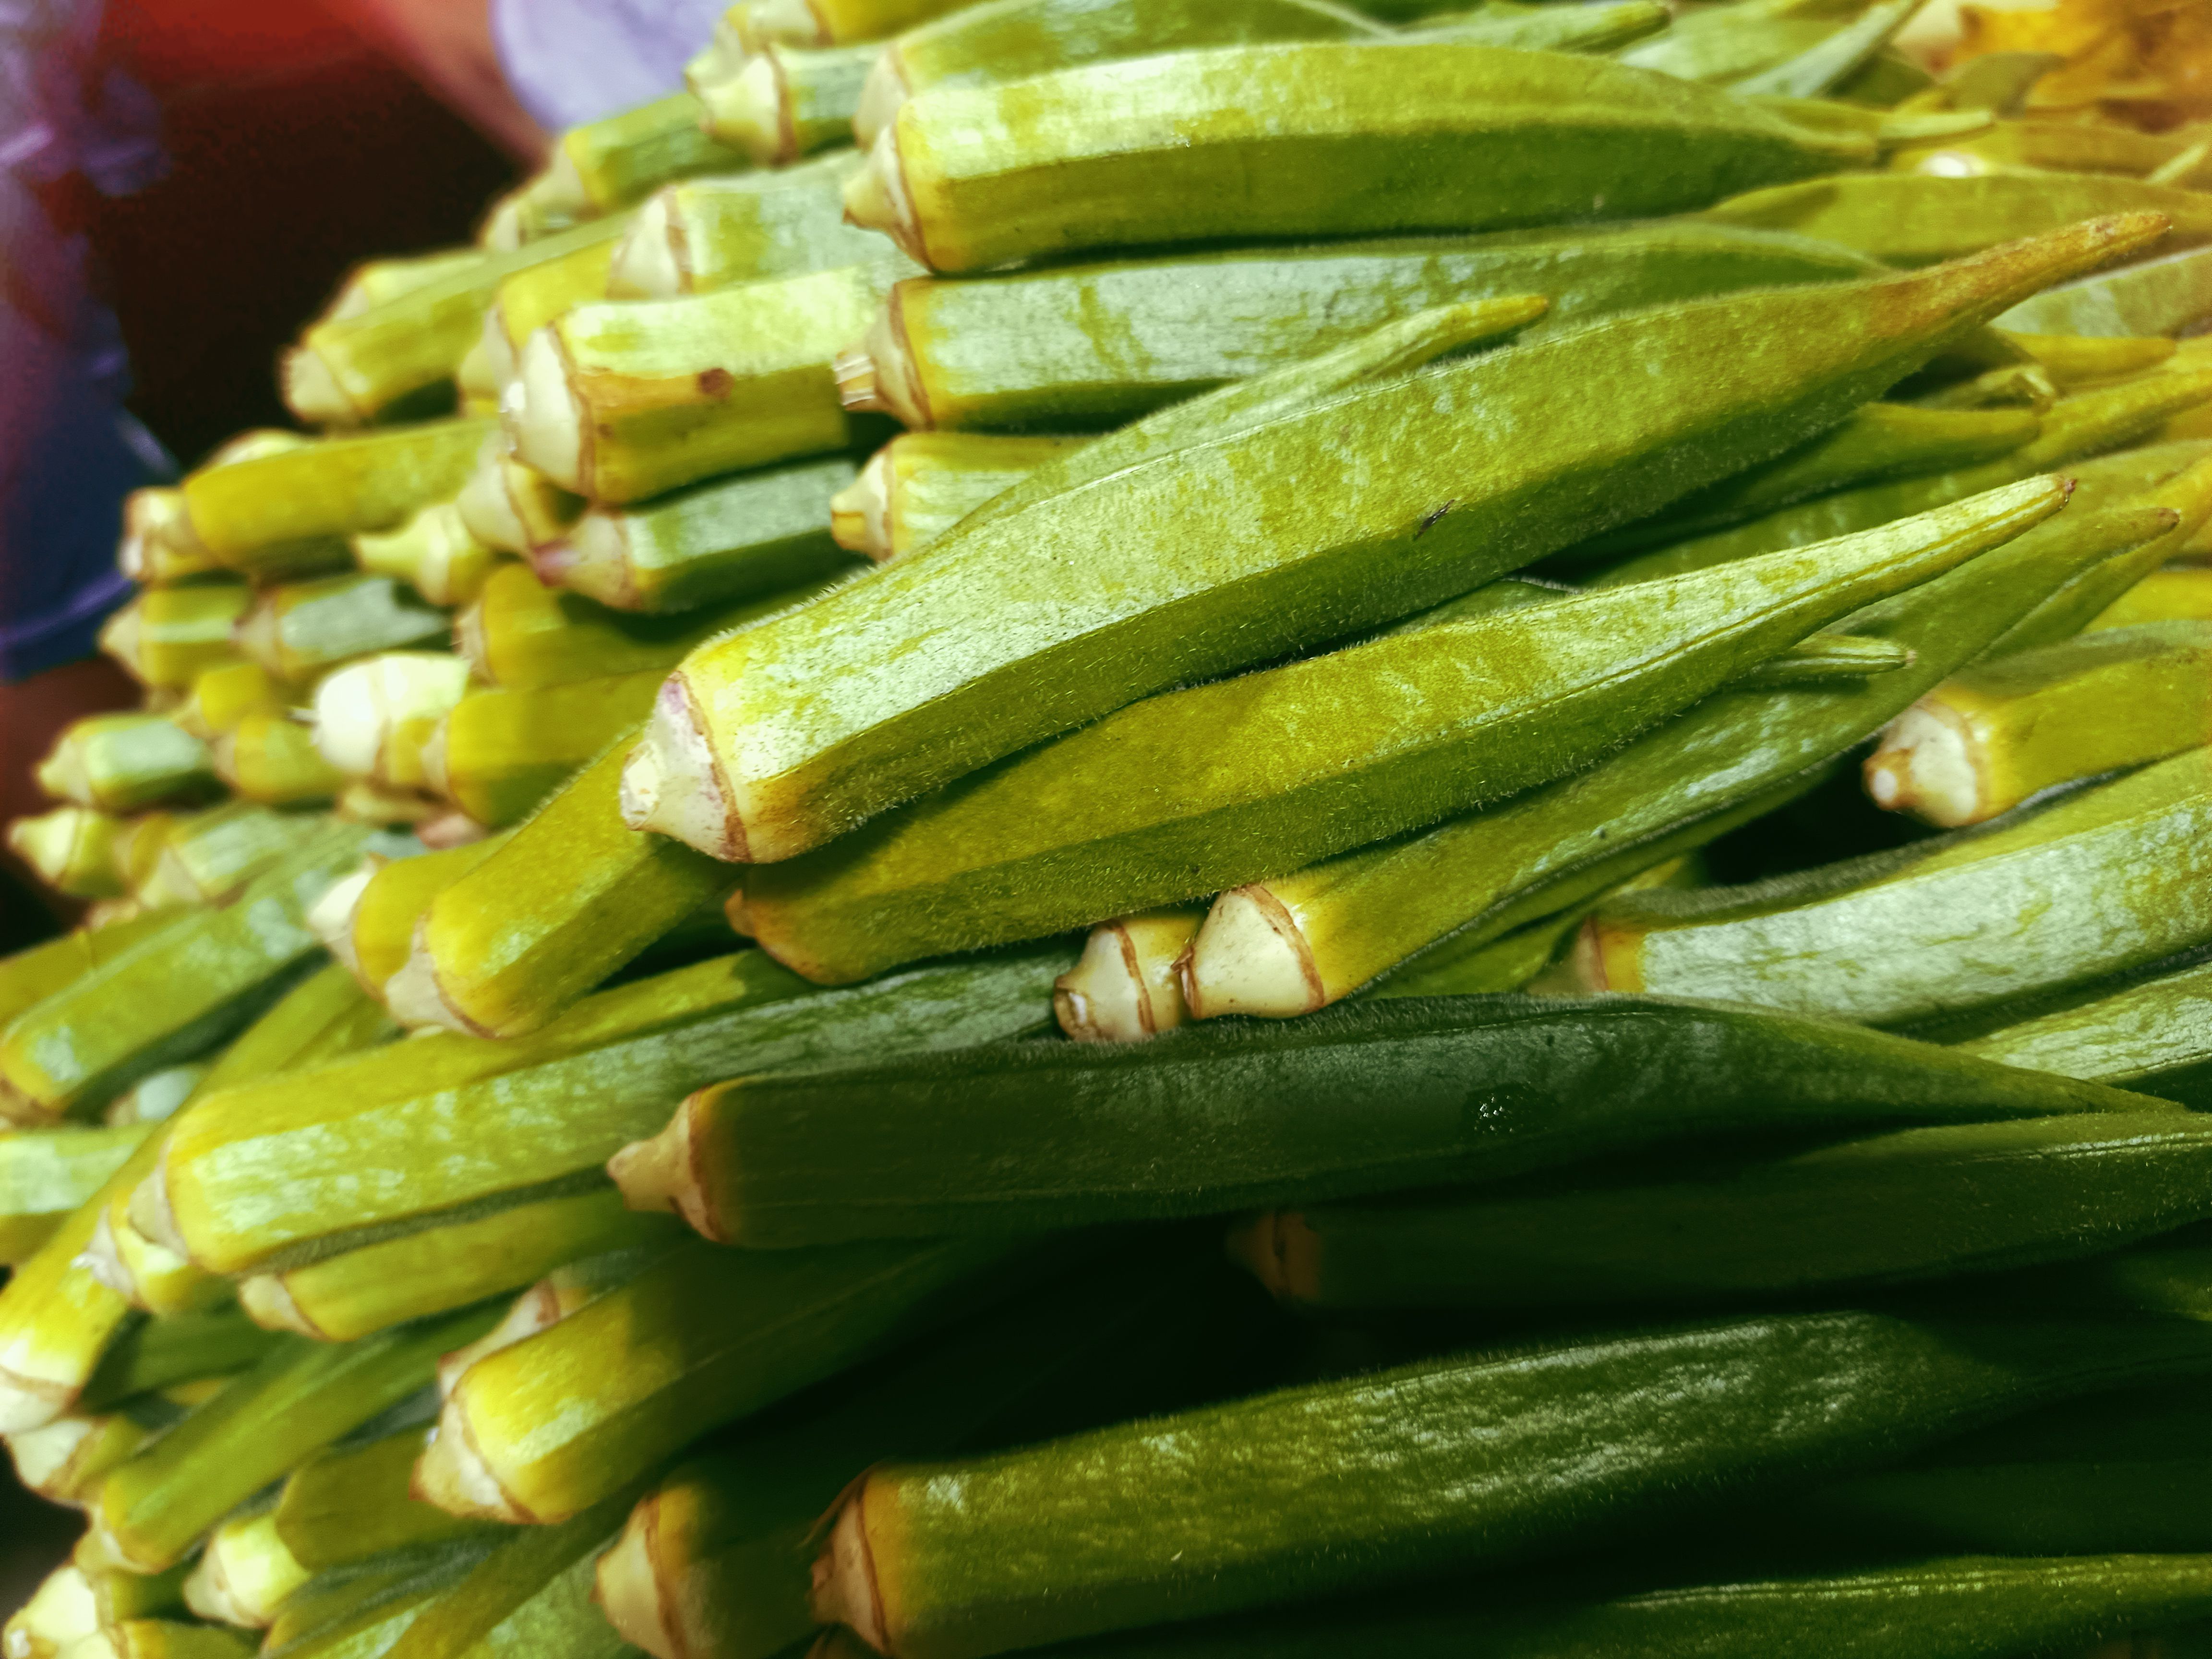
Label: Abelmoschus esculentus